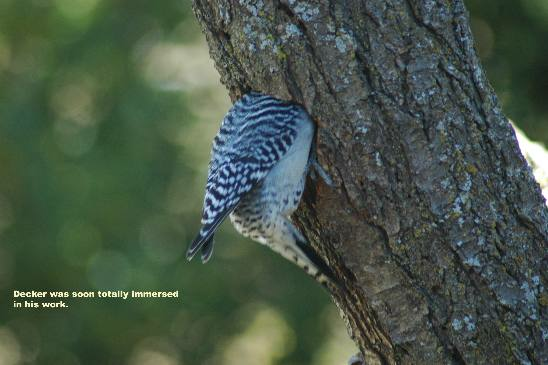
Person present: No